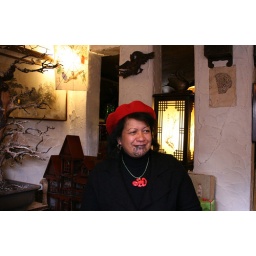
at the old tea house with the birds flying about. taken by Melissa.